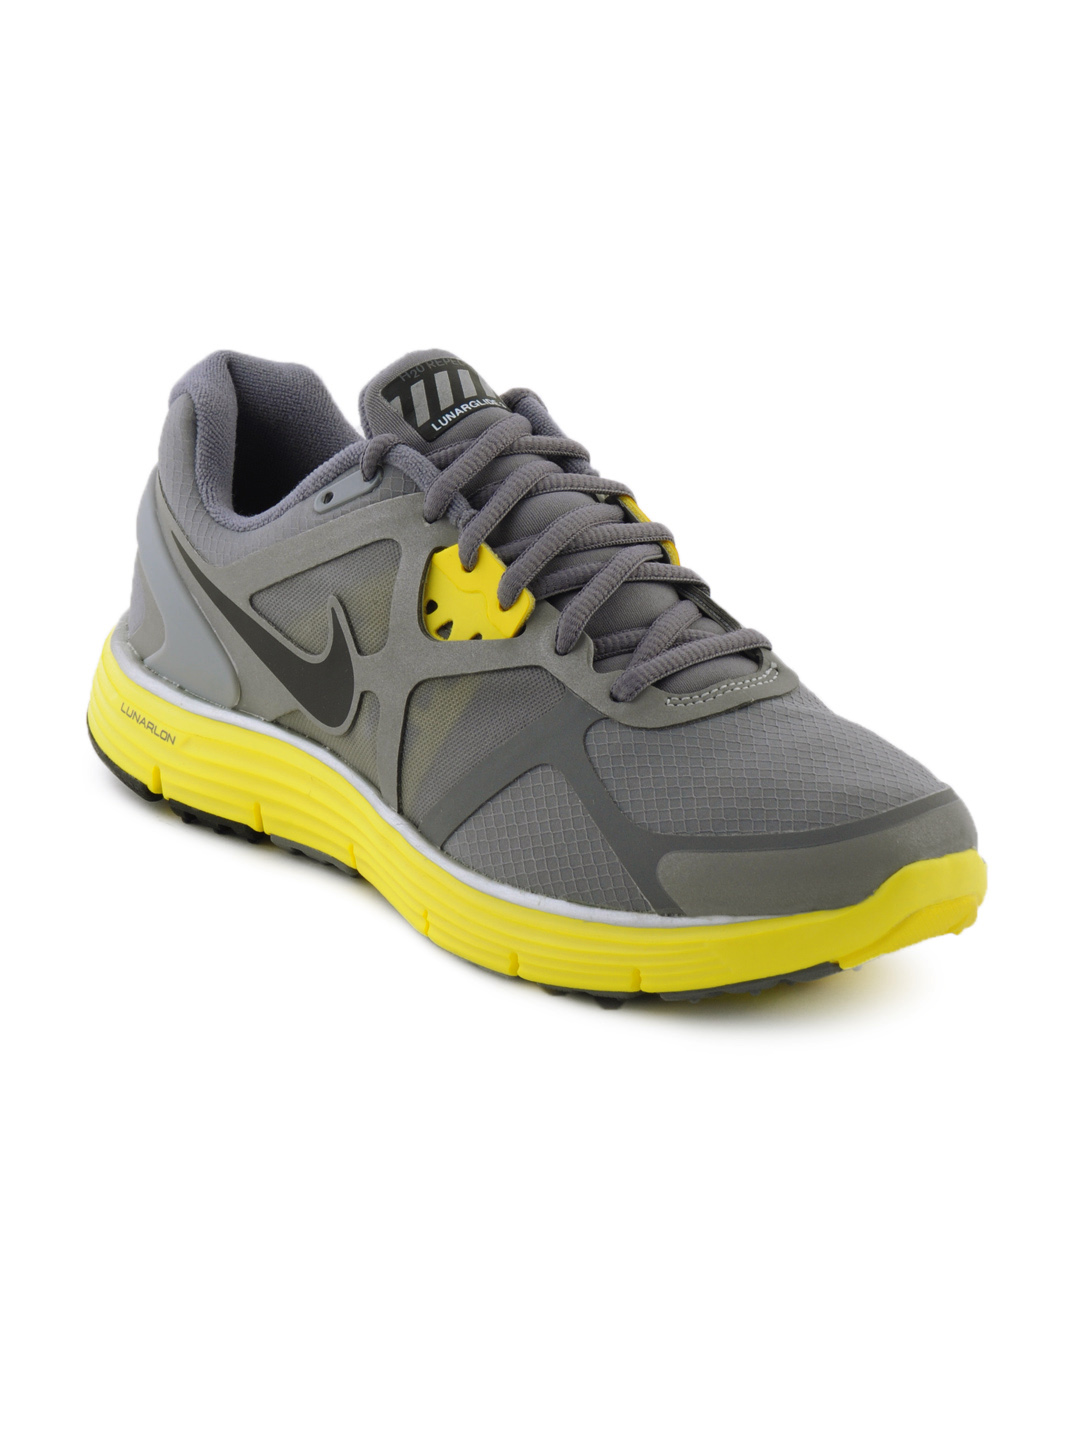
Nike Women Grey Lunarglide +3 Sports Shoes
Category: Footwear / Shoes / Sports Shoes
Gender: Women
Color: Grey
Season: Fall 2011
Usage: Sports